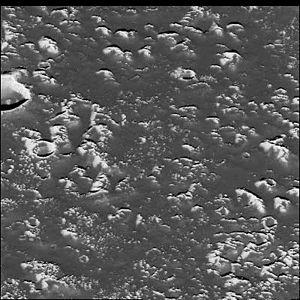
Valhalla est le cratère d'impact multi-annulaire le plus grand du système solaire, il se situe sur Callisto. Son nom vient de Valhalla, le lieu où vit Odin le dieu des guerriers dans la mythologie nordique. Valhalla est constitué d'une région centrale brillante de 360 km de diamètre et d'une région extérieure constituée d'une succession de vallées et de collines formant des anneaux concentriques qui s'étend jusqu'à environ 1 900 km du centre. Plusieurs grands cratères d'impact et des catenae se superposent à Valhalla. Le système multi-annulaire de Valhalla résulte de l'impact originel et il a pu se former lorsque les matériaux liquides ou semi-liquides des couches lithosphériques ont été percutés par l'impacteur, en s'effondrant à partir du centre du cratère suivant l'impact. On ne connait pas la date de formation de la structure de Valhalla, toutefois, c'est la plus récente des structures de ce type sur les 5 répertoriées sur Callisto. Les estimations de son âge varient de 2 à 4 milliards d'années.